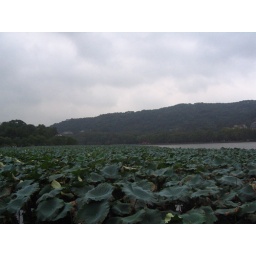
one side of West Lake in the beginning of fall. Full of dark green water lily leaves.